Tullakool, New South Wales

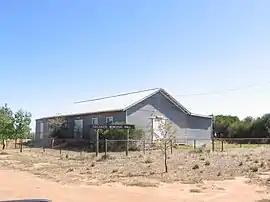
Community Hall

Tullakool is a village community in the south west part of the Riverina. The place by road, is about 23 kilometres east from Burraboi and 27 km (17 mi) west from Wakool. It was the location of the first commercial rice crop in the Murray valley. At the , Tullakool had a population of 68.